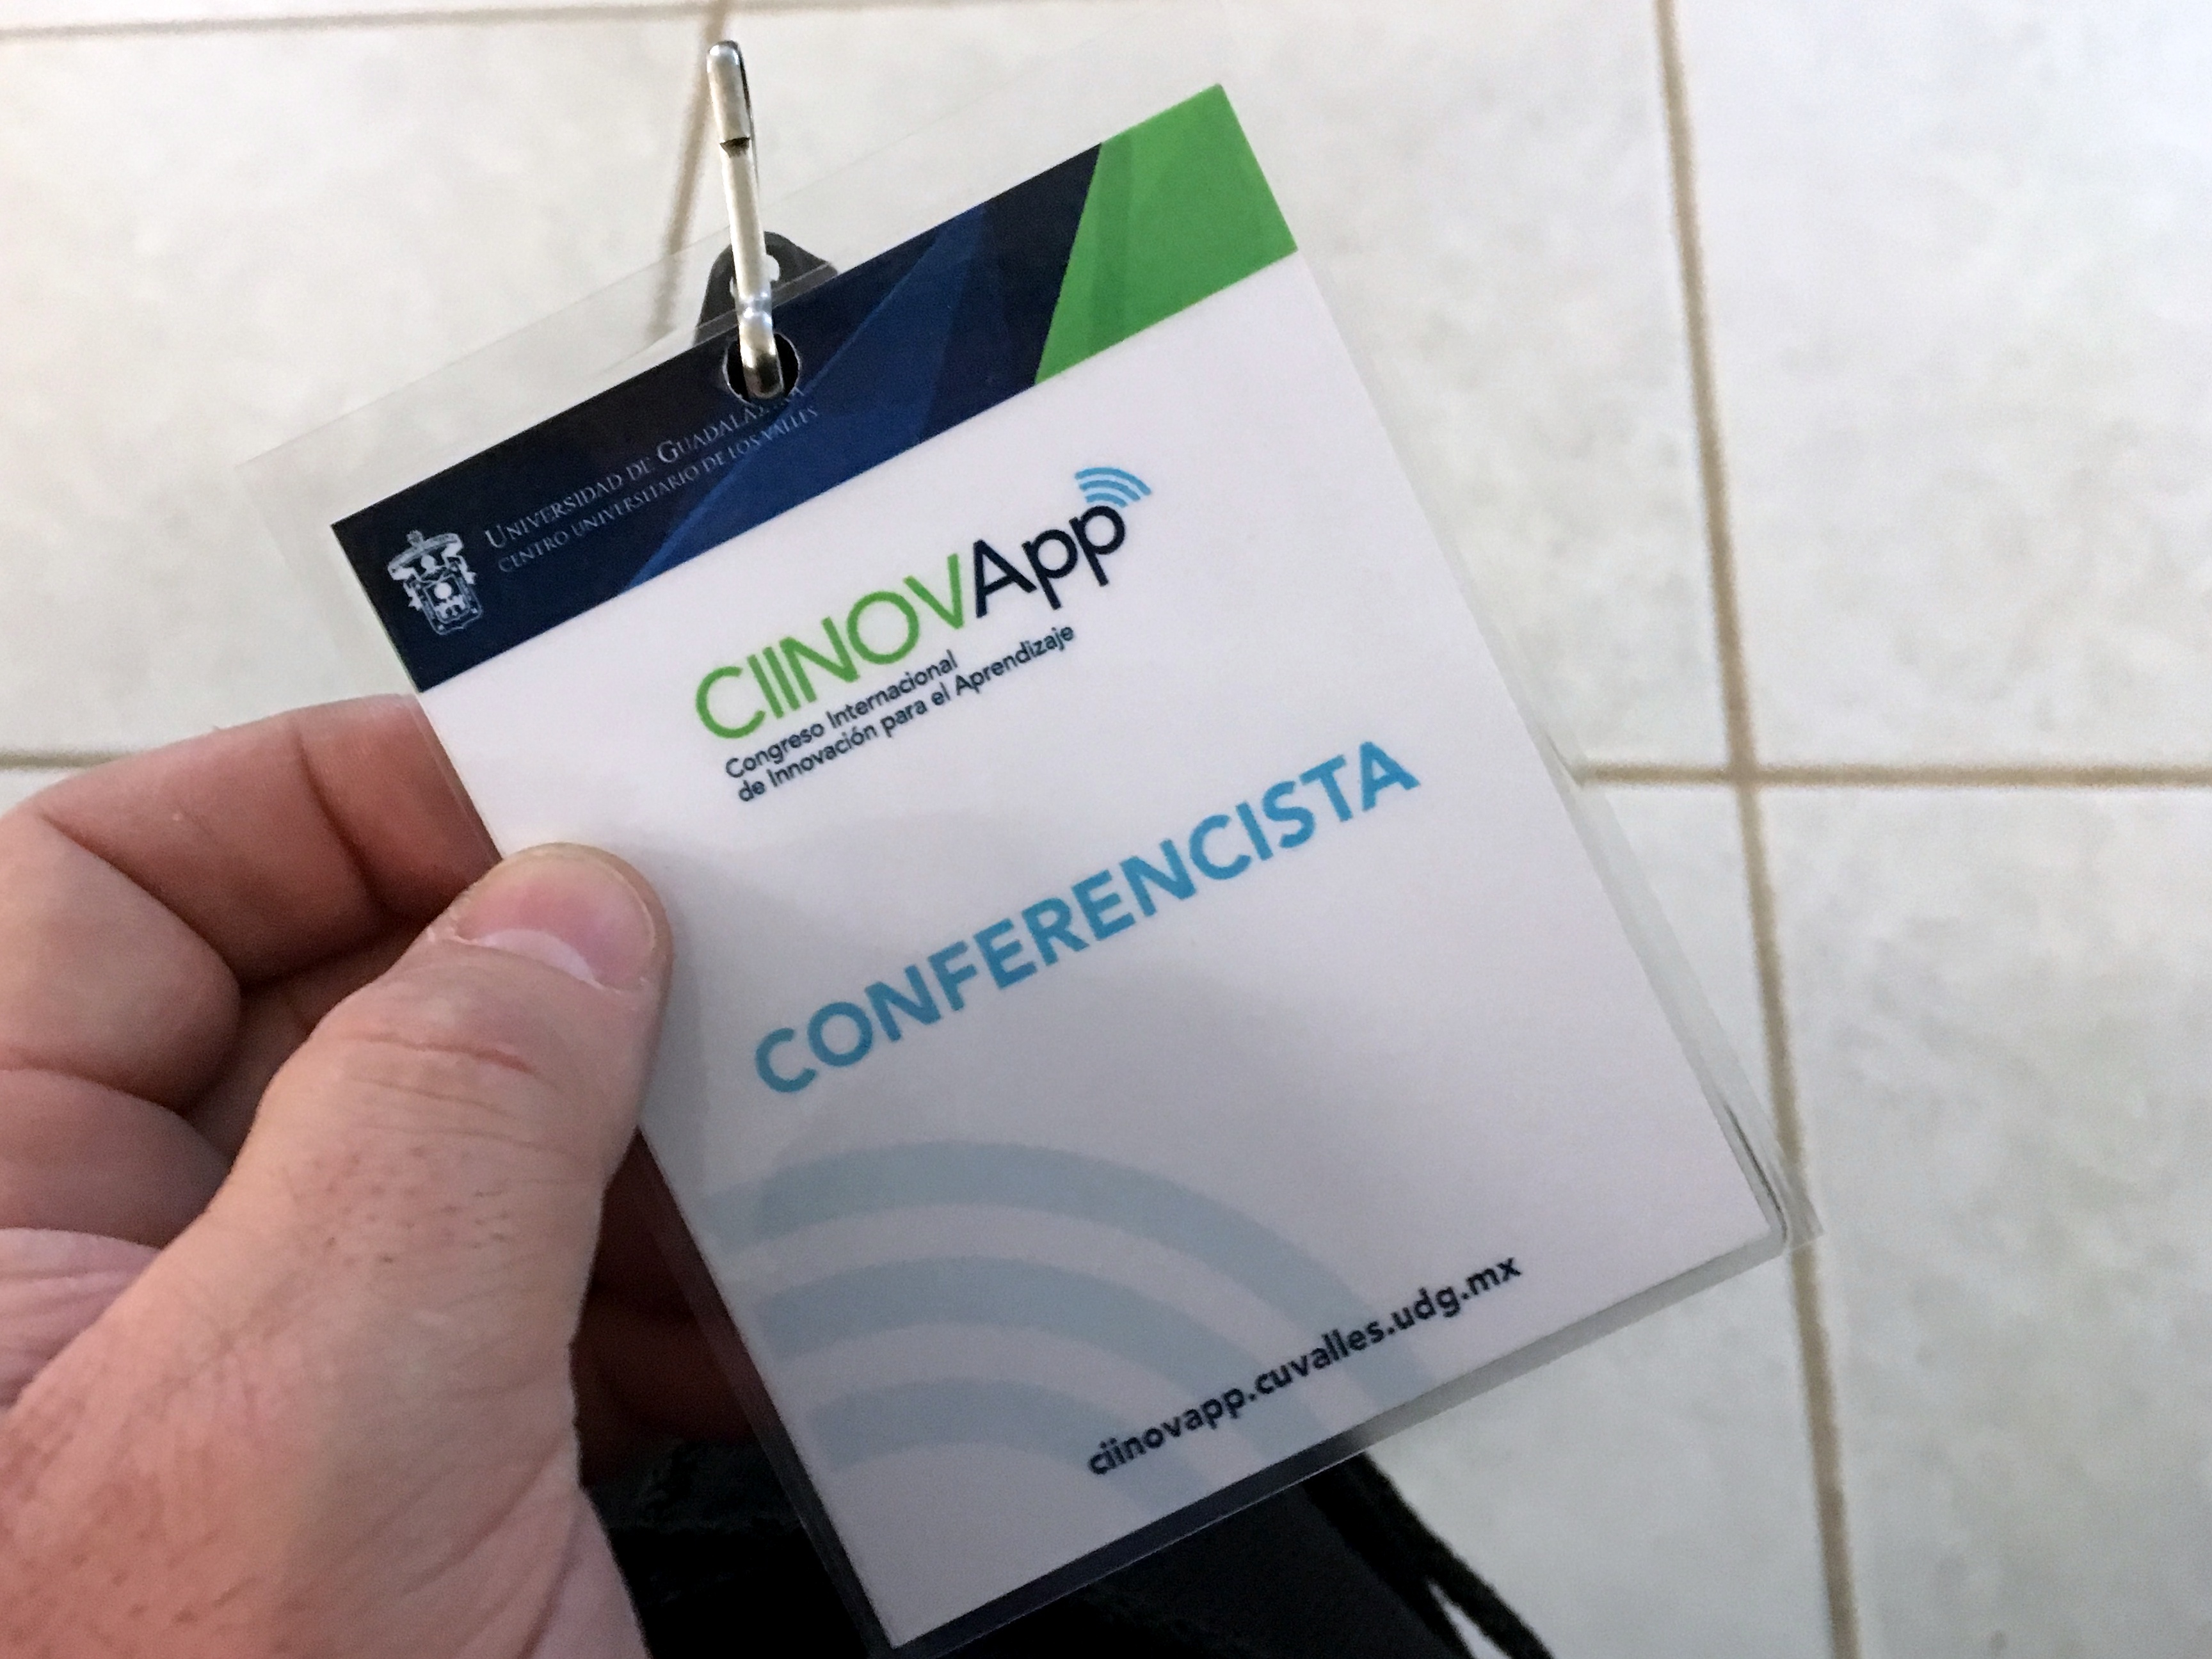
advertising, brand, document